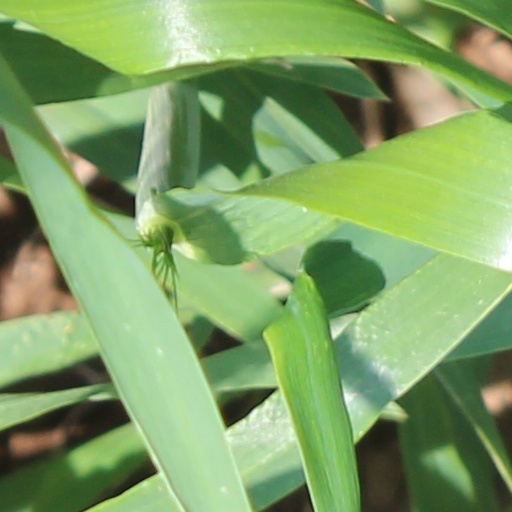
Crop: wheat